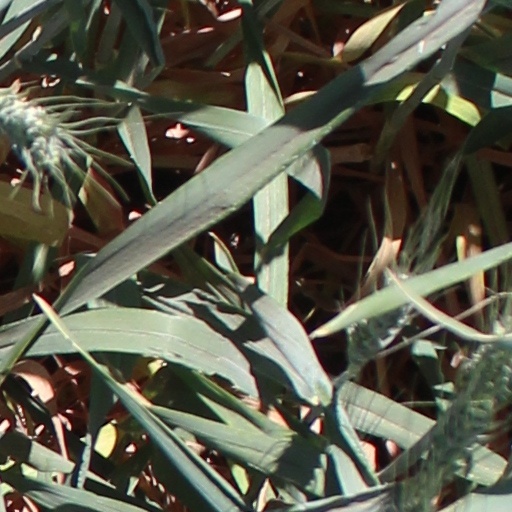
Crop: wheat